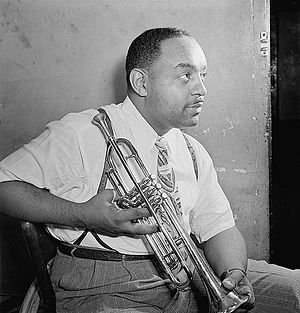
Benny Carter
Benny Carter ved Apollo Theater i 1946.